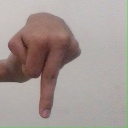
अक्षर: प